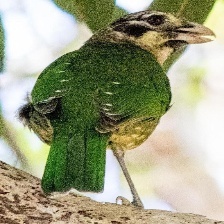
Species: SPOTTED CATBIRD
Scientific name: AILUROEDUS MACULOSUS